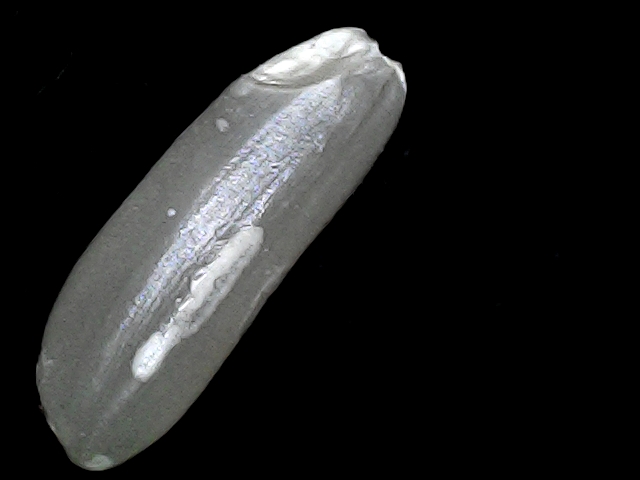
Rice variety: BD49